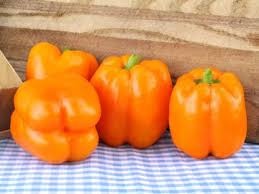
Label: capsicum